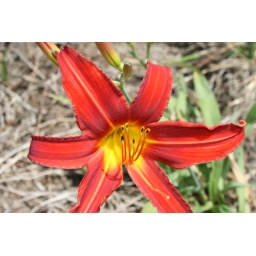
flowers and trees in San Diego, CA